Kamshad Kooshan

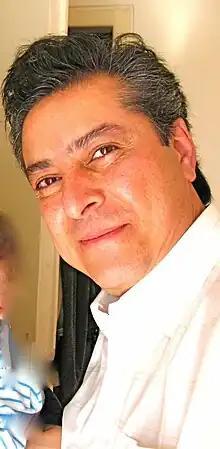
Kamshad Kooshan

Kamshad Kooshan (Persian: كامشاد كوشان; born 1962) is an Iranian-born American actor, film director, screenwriter, film producer, and educator.